Droplet-based microfluidics

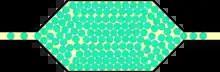
On-chip reservoir designed to house droplets for longer term storage.

Delay lines are used to incubate droplets on-chip. After formation, droplets can be introduced into a serpentine channel with length of up to a meter or more. Increasing the depth and width of the delay line channel (as compared to channels used to form and transport droplets) enables longer incubation times while minimizing channel back pressure. Because of the larger channel size, droplets fill up the delay line channel and incubate in the time it takes the droplets to traverse this channel.